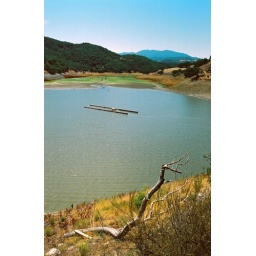
low water level reveals old bridge in Chesbro Reservoir, near Morgan Hill, July 7, 2007